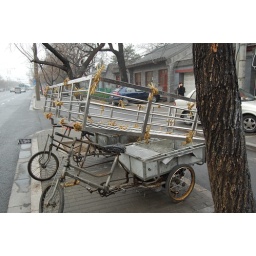
Lots of bikes in China. Many streets have bike lanes.